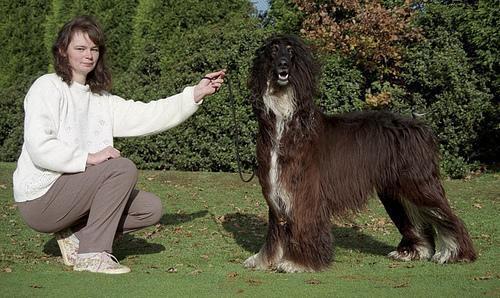
Afghan_hound